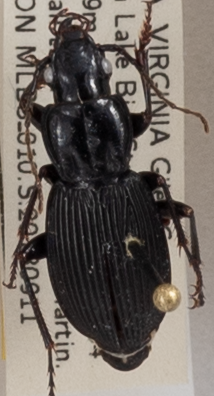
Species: Pterostichus lachrymosus
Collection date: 2018-09-11
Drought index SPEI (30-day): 0.396
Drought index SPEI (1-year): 0.828
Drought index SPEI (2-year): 0.988